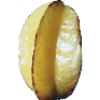
Label: Carambula 1